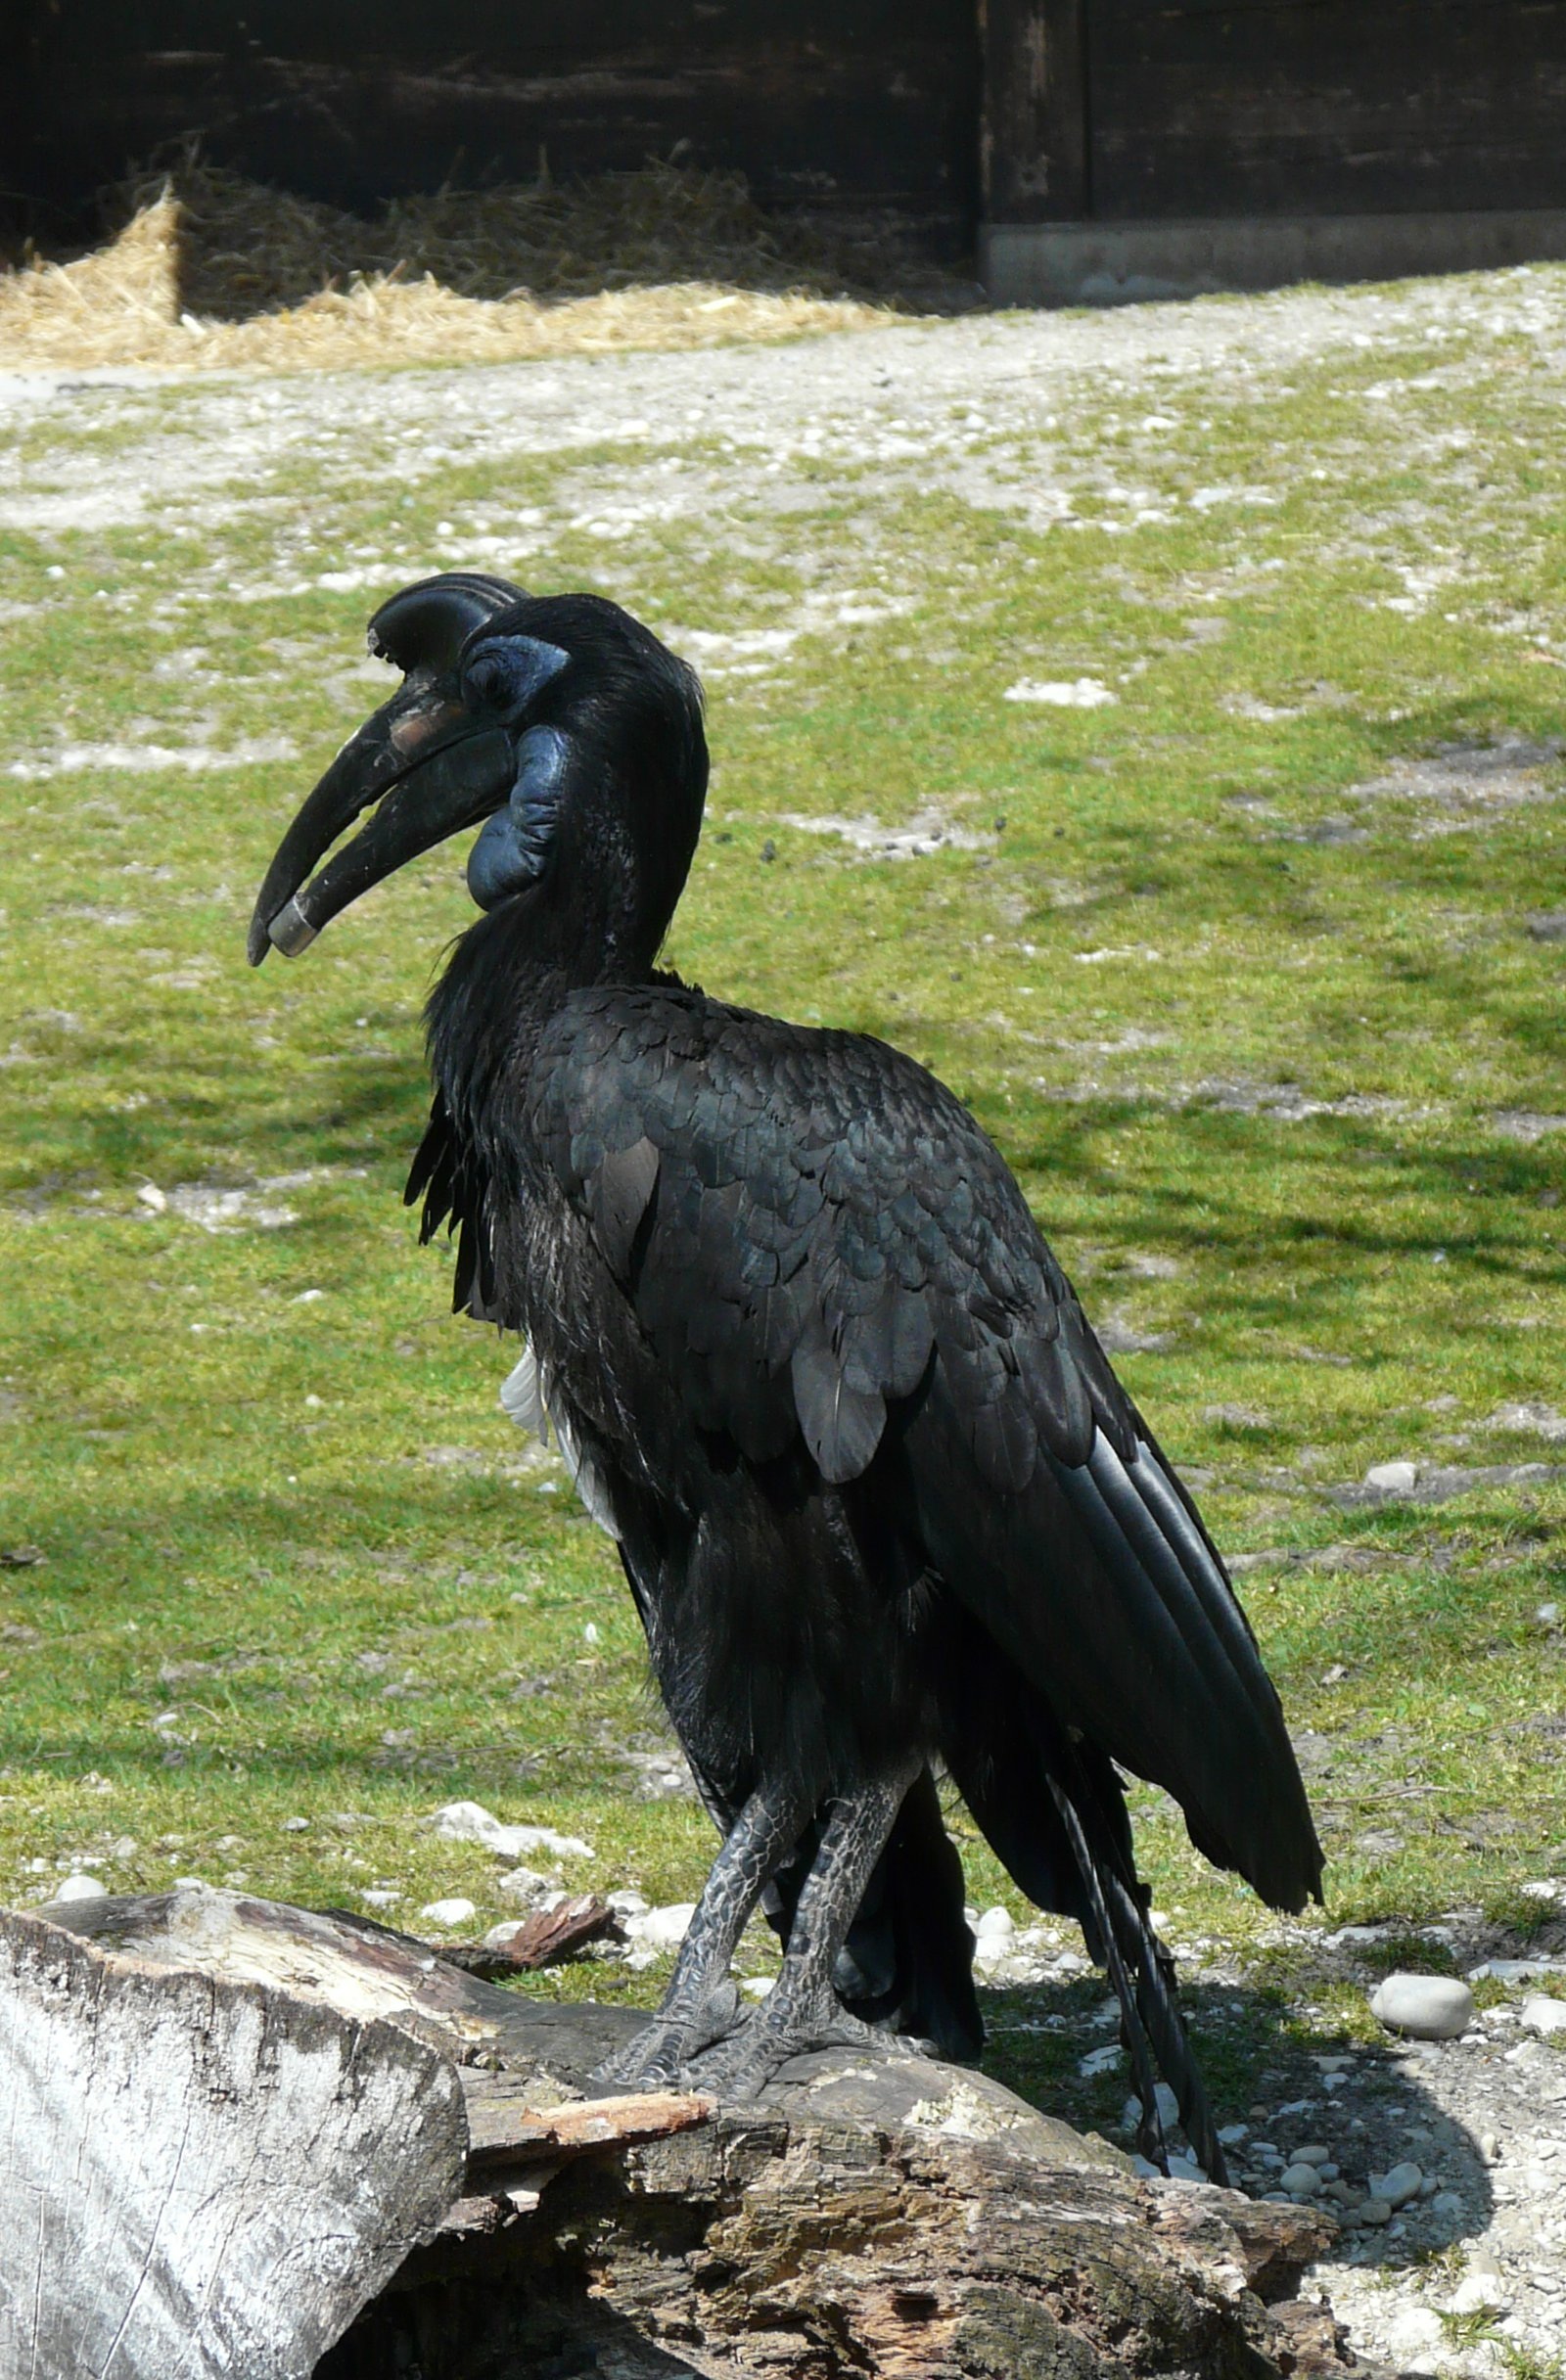
bird, wing, animal, wildlife, zoo, beak, fauna, vertebrate, cormorant, vulture, ground hornbill